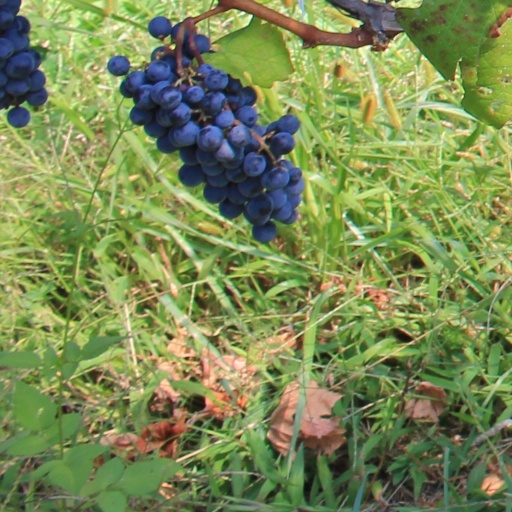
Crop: grape